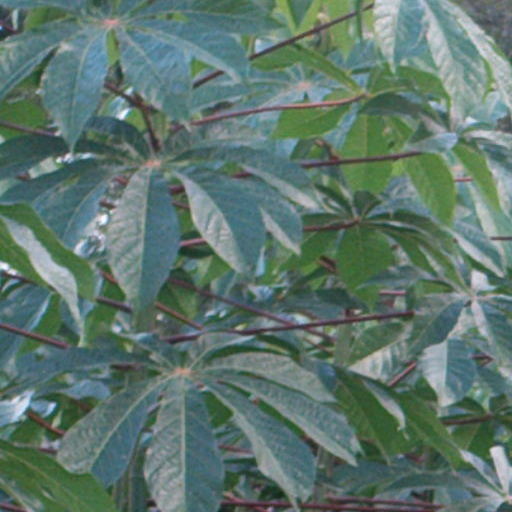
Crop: cassava